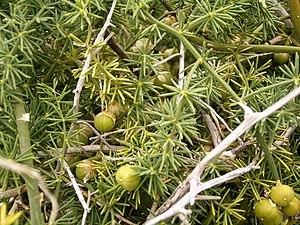
Asparagus est un genre de plantes herbacées de la famille des Liliacées en classification classique, ou des Asparagacées en classification phylogénétique. L'asperge appartient à ce genre.